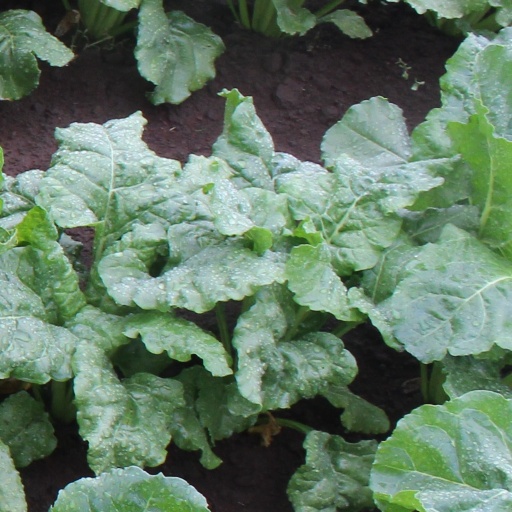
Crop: sugar beet